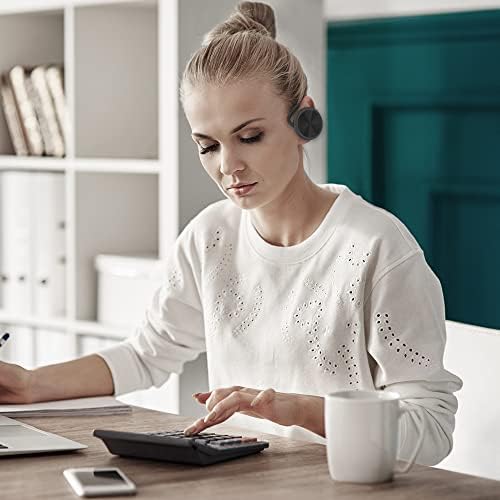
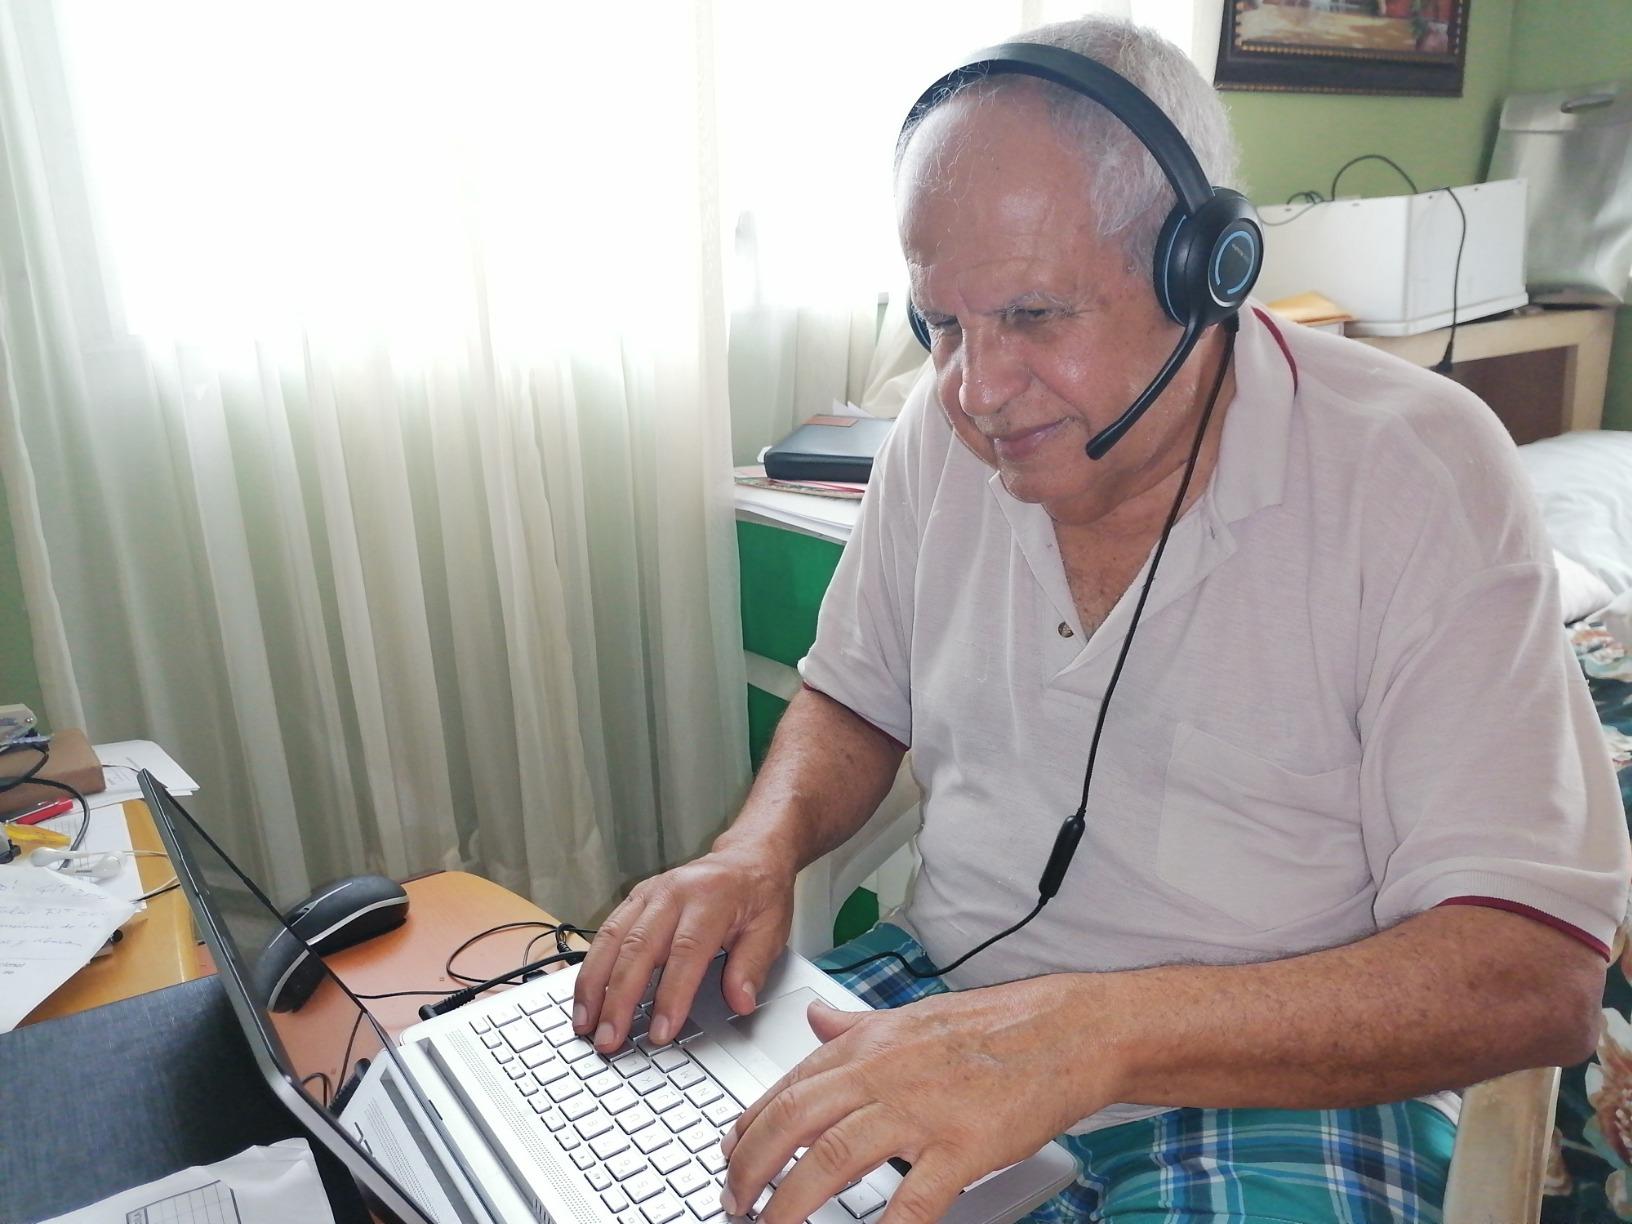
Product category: headphones
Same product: no